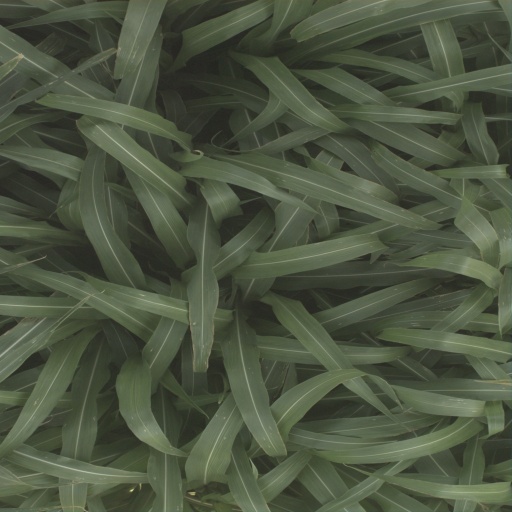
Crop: sorghum